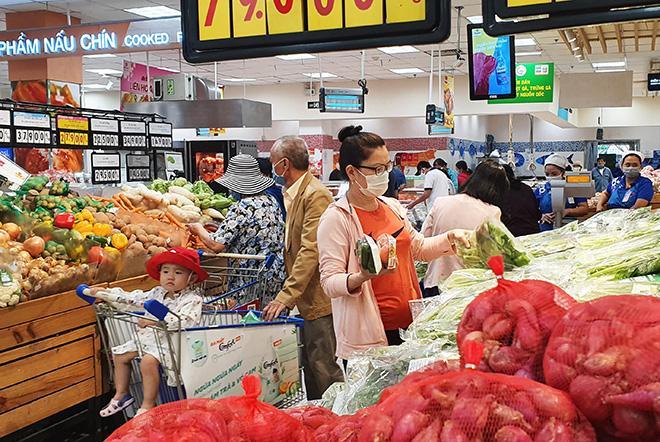
có một người phụ nữ đeo kính đang cầm trên tay nhiều món hàng